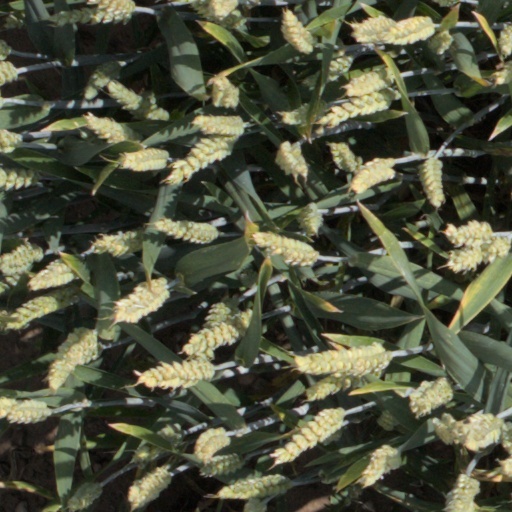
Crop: wheat